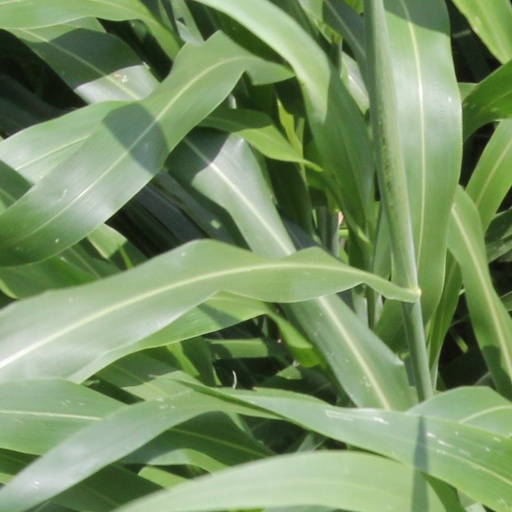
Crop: sorghum